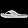
Label: Sandal